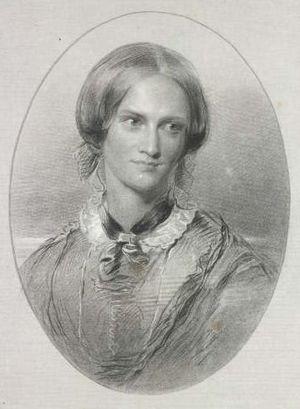
Dans l'Angleterre de l’époque georgienne, puis de l’époque victorienne, le métier de gouvernante constitue pratiquement, avec celui de maîtresse d'école, le seul qui soit ouvert aux femmes de classe moyenne ayant une certaine éducation.